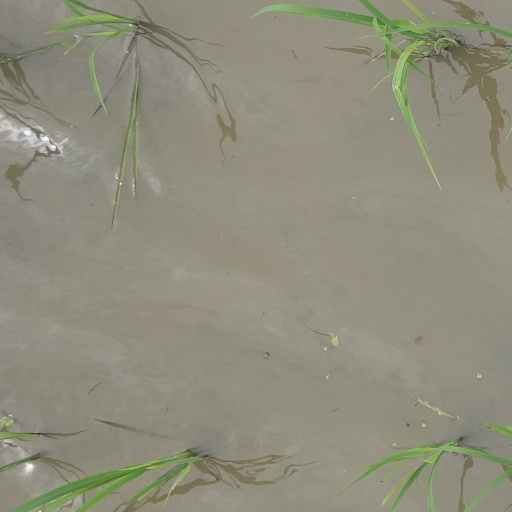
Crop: rice